2005 Karachi local elections

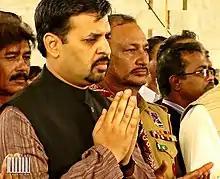
The elected mayor Syed Mustafa Kamal

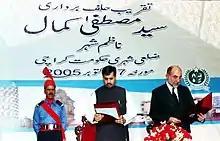
Syed Mustafa Kamal taking oath as Mayor of Karachi

The 2005 local government elections individual results are based on claims made by various parties; the official result has not remained as a part of the Election Commission of Pakistan's record.